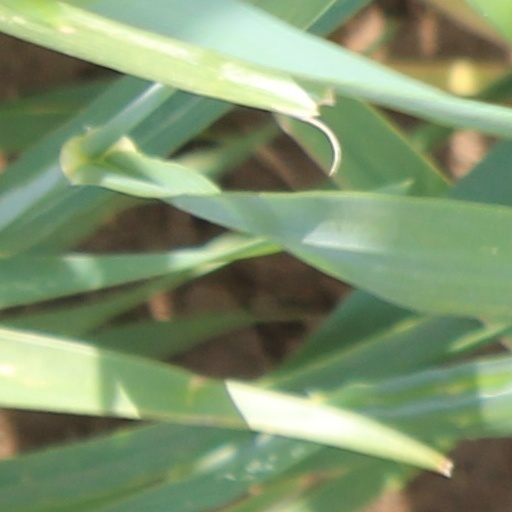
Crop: wheat